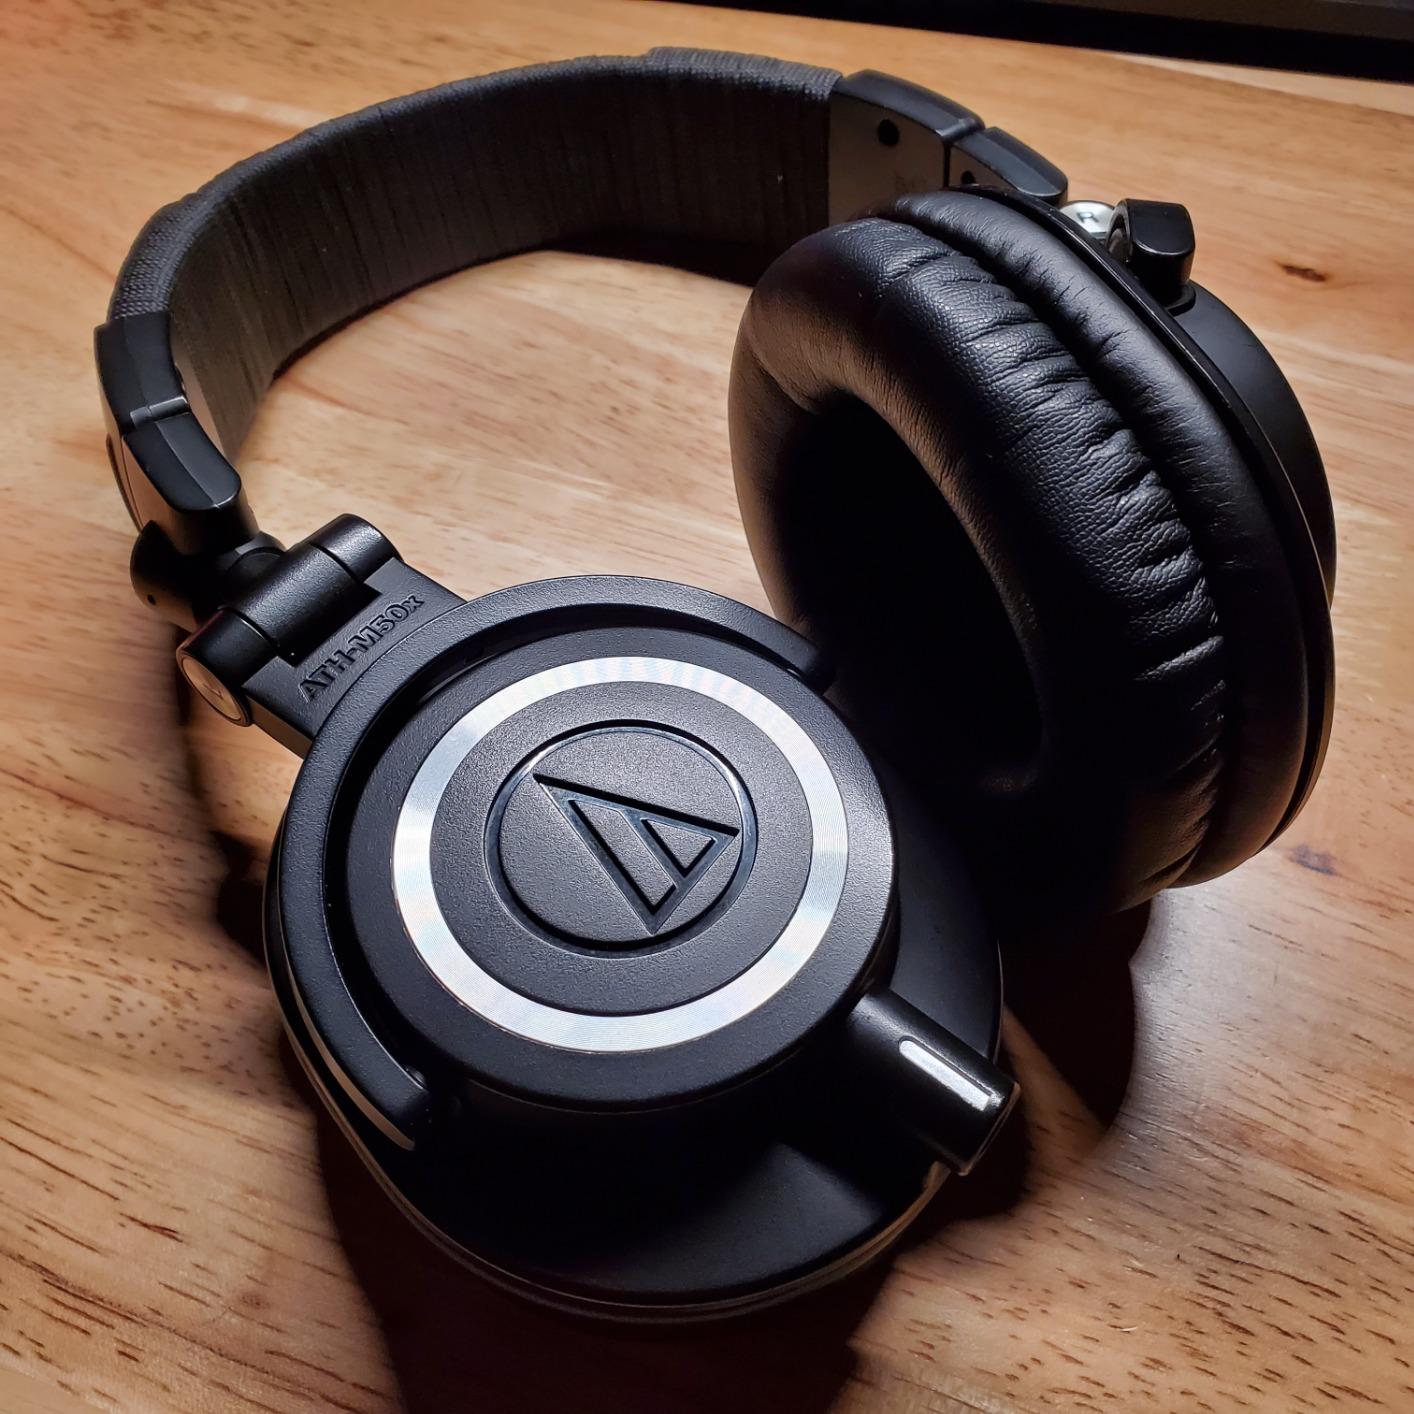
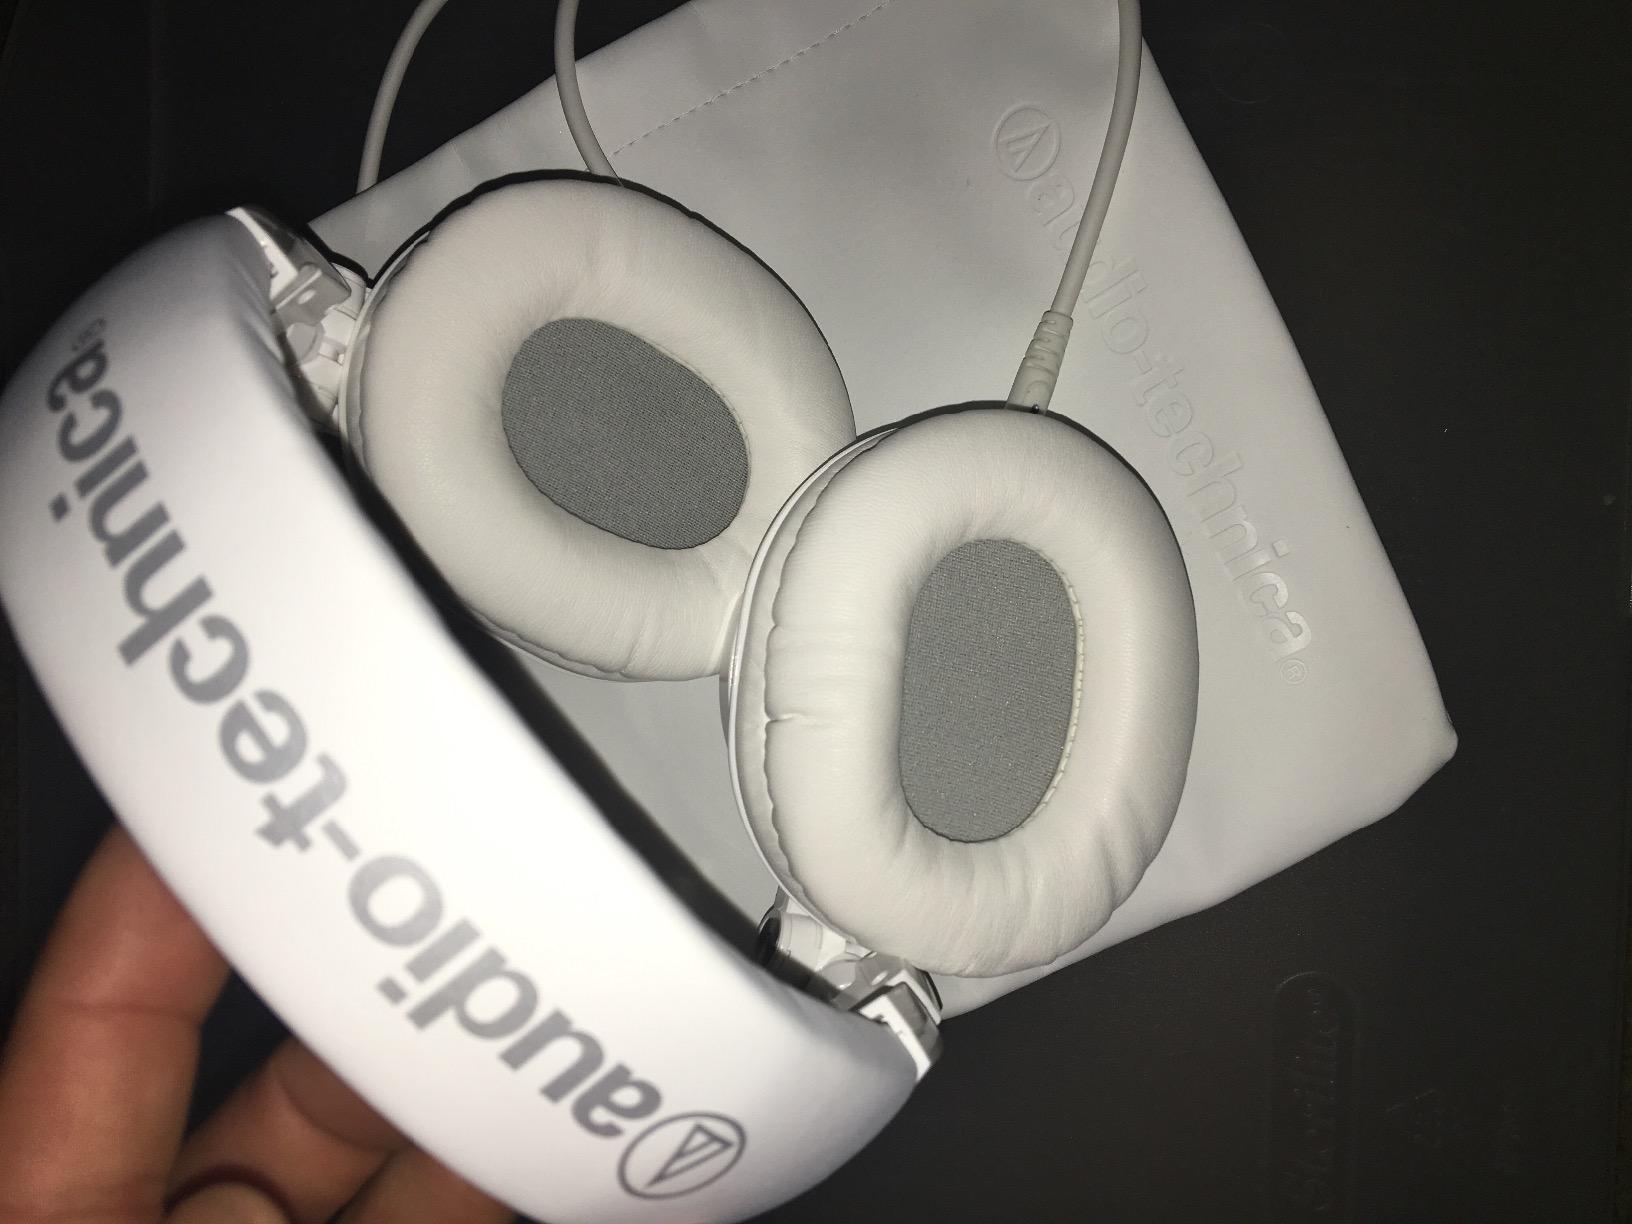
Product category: headphones
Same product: no